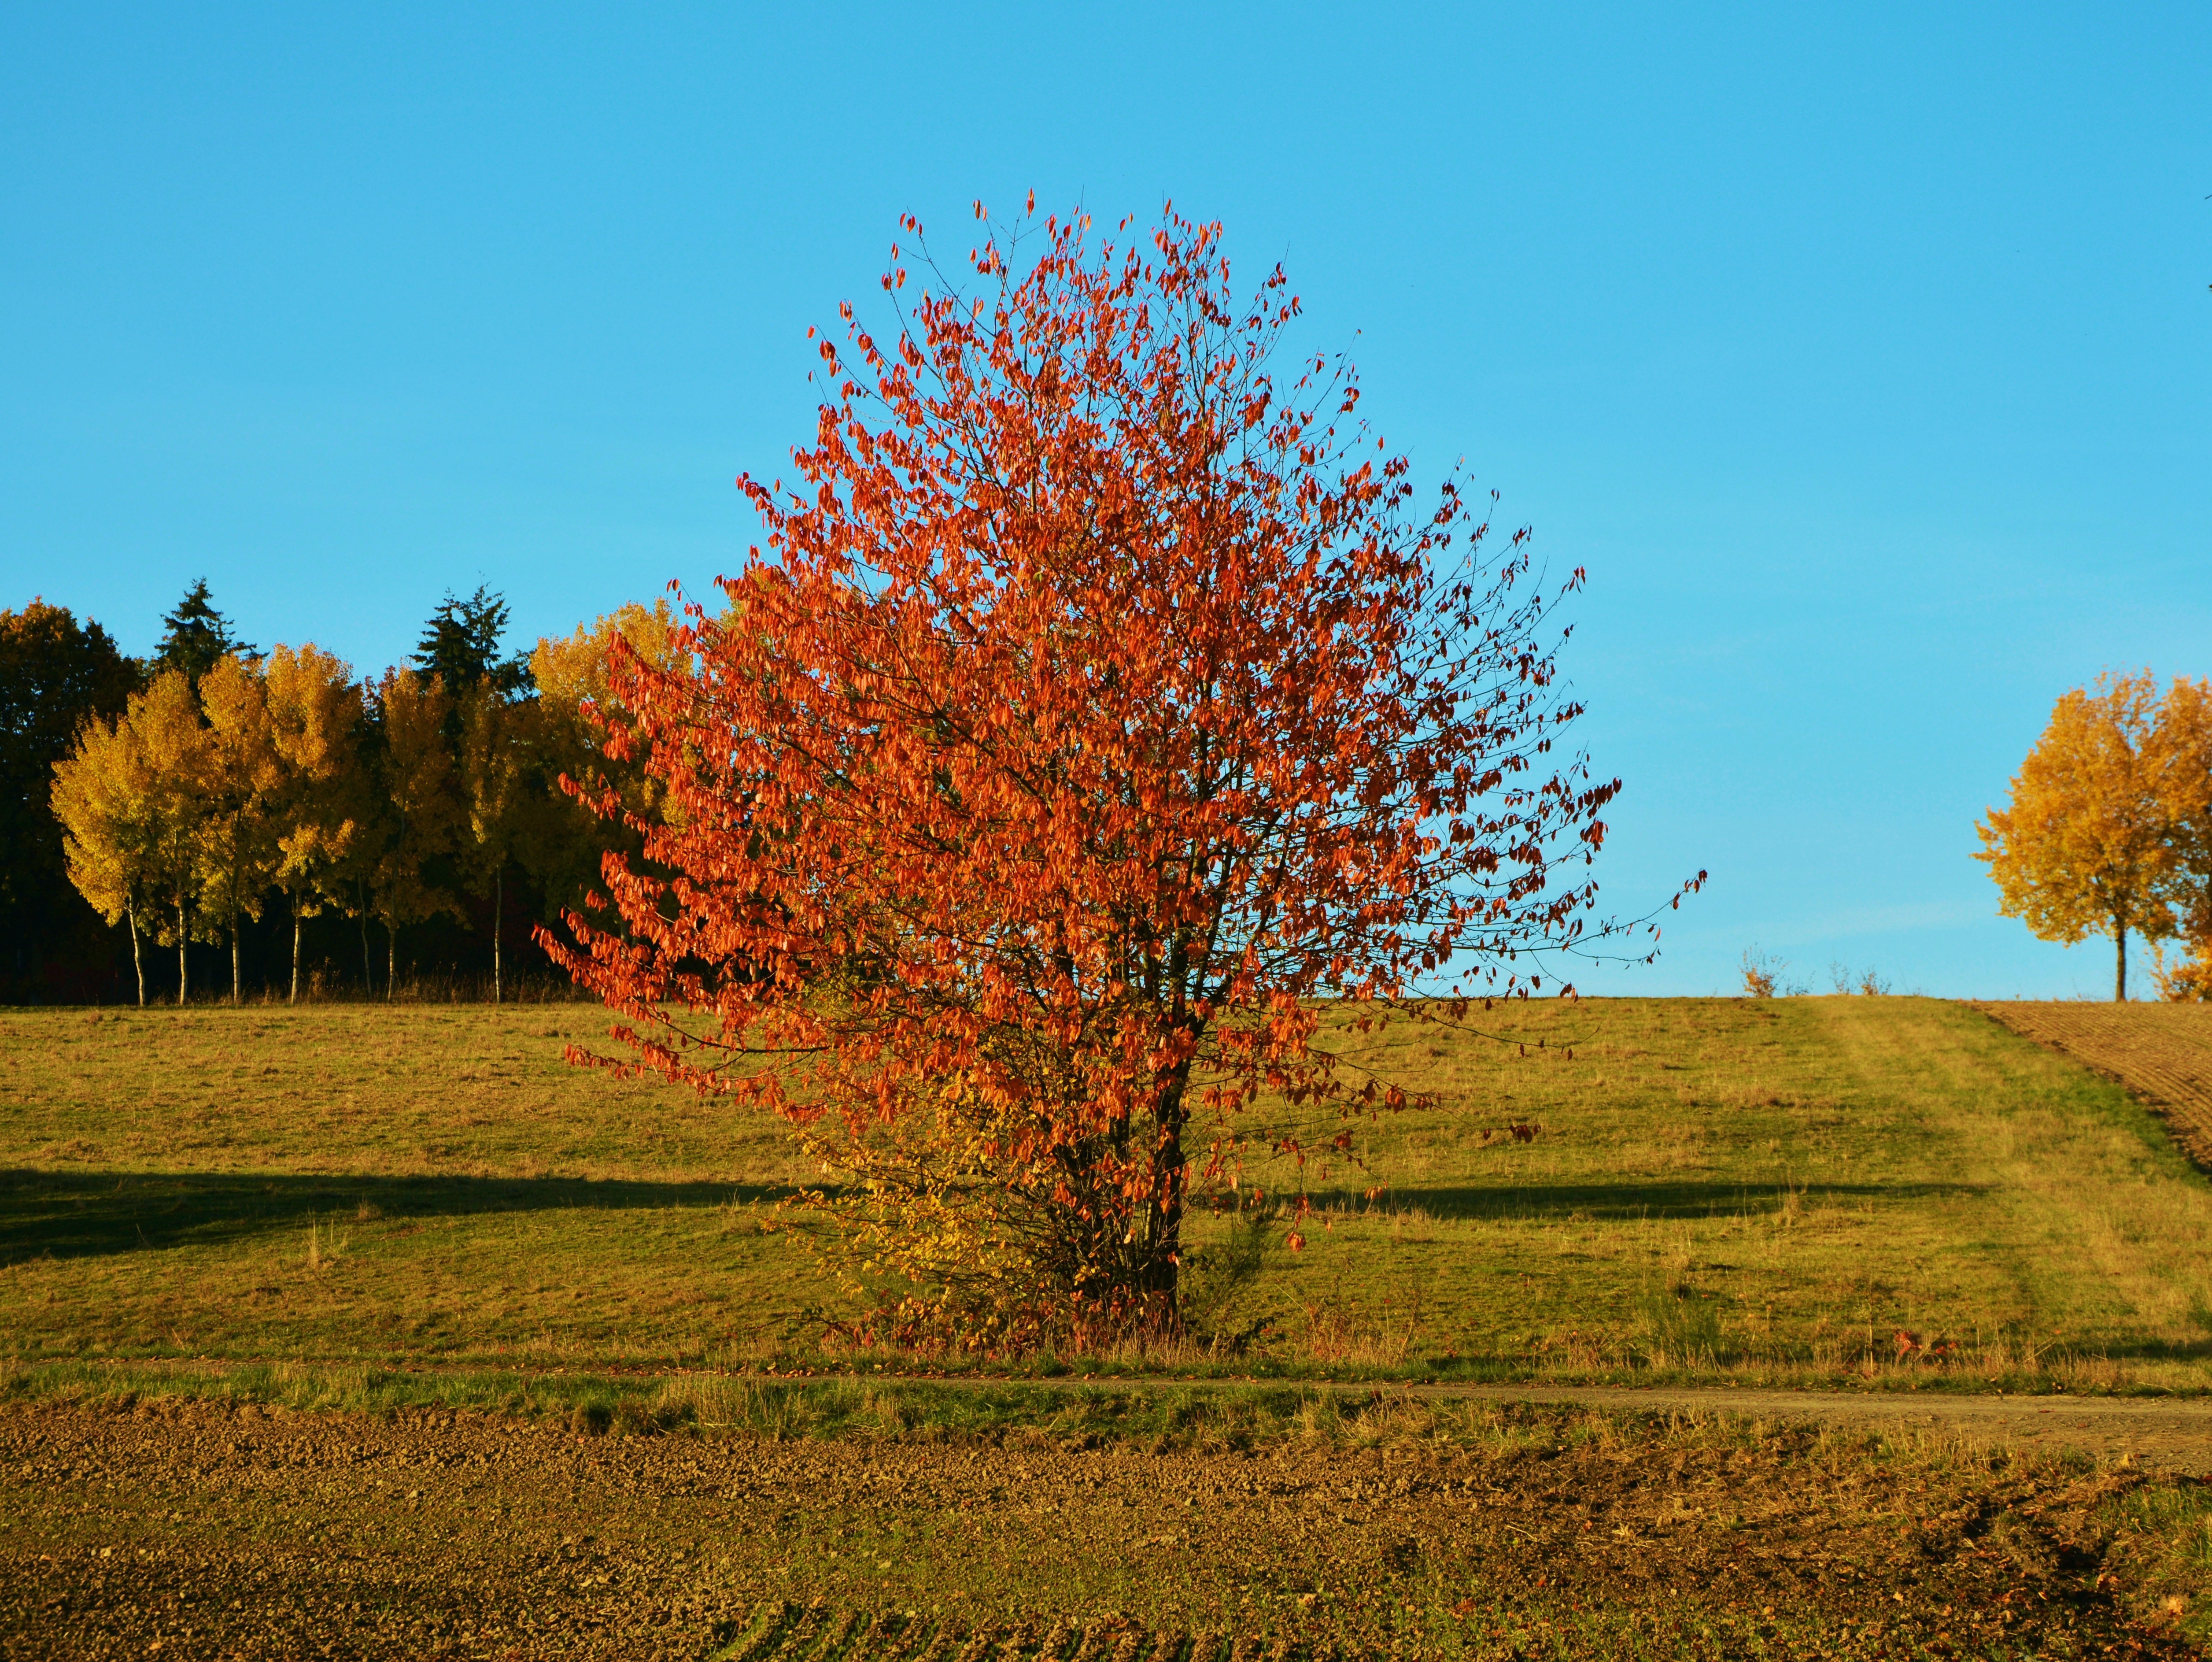
landscape, tree, nature, grass, plant, field, meadow, prairie, leaf, flower, autumn, season, savanna, autumn mood, emerge, grassland, shrub, deciduous, fall color, ecosystem, autumn colours, rural area, autumn tree, woody plant